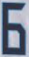
Number: 6